Perl Cookbook

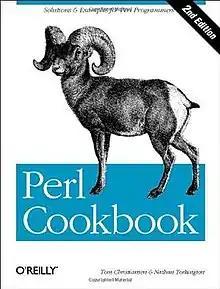
Second edition

The Perl Cookbook, , is a book containing solutions to common short tasks in Perl. Each chapter covers a particular topic area ("Strings", "Ties, Objects, and Classes", "CGI") and is divided into around a dozen "recipes" each on a particular problem ("Reversing A String By Word Or Character", "Accessing Overridden Methods", "Managing Cookies"). Each recipe has four parts: "Problem", "Solution", "Discussion", and "See Also".